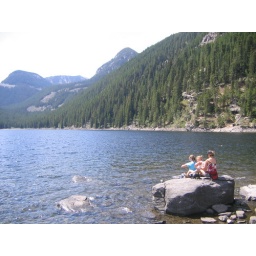
girls on a rock in a lake